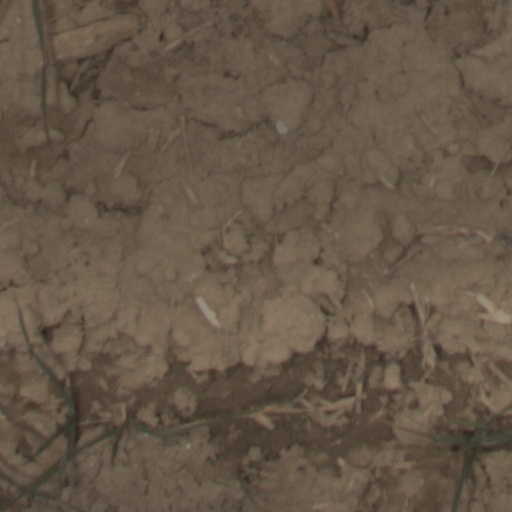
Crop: wheat